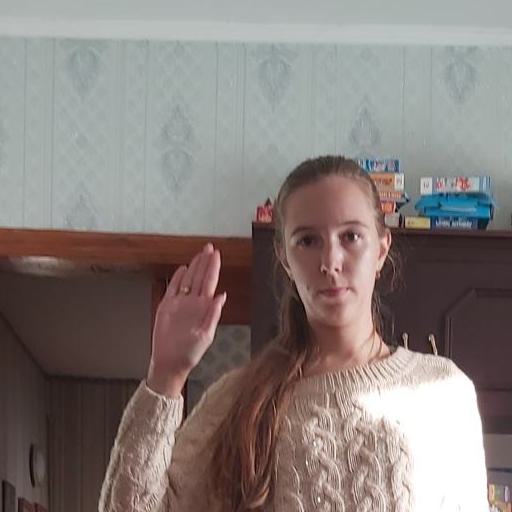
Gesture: stop